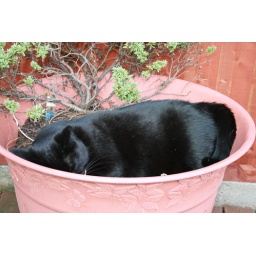
Cat sleeping in pot